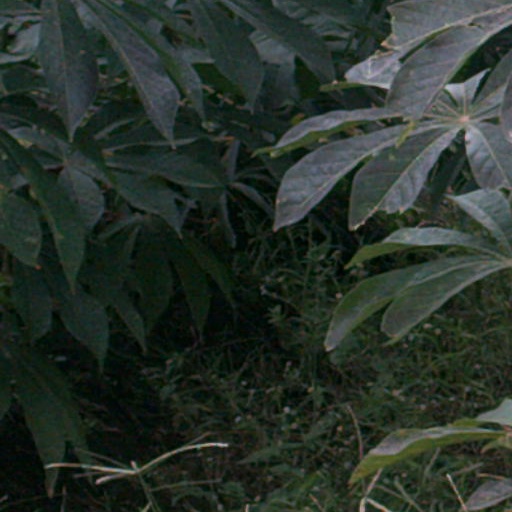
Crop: cassava